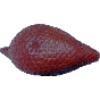
Label: salak